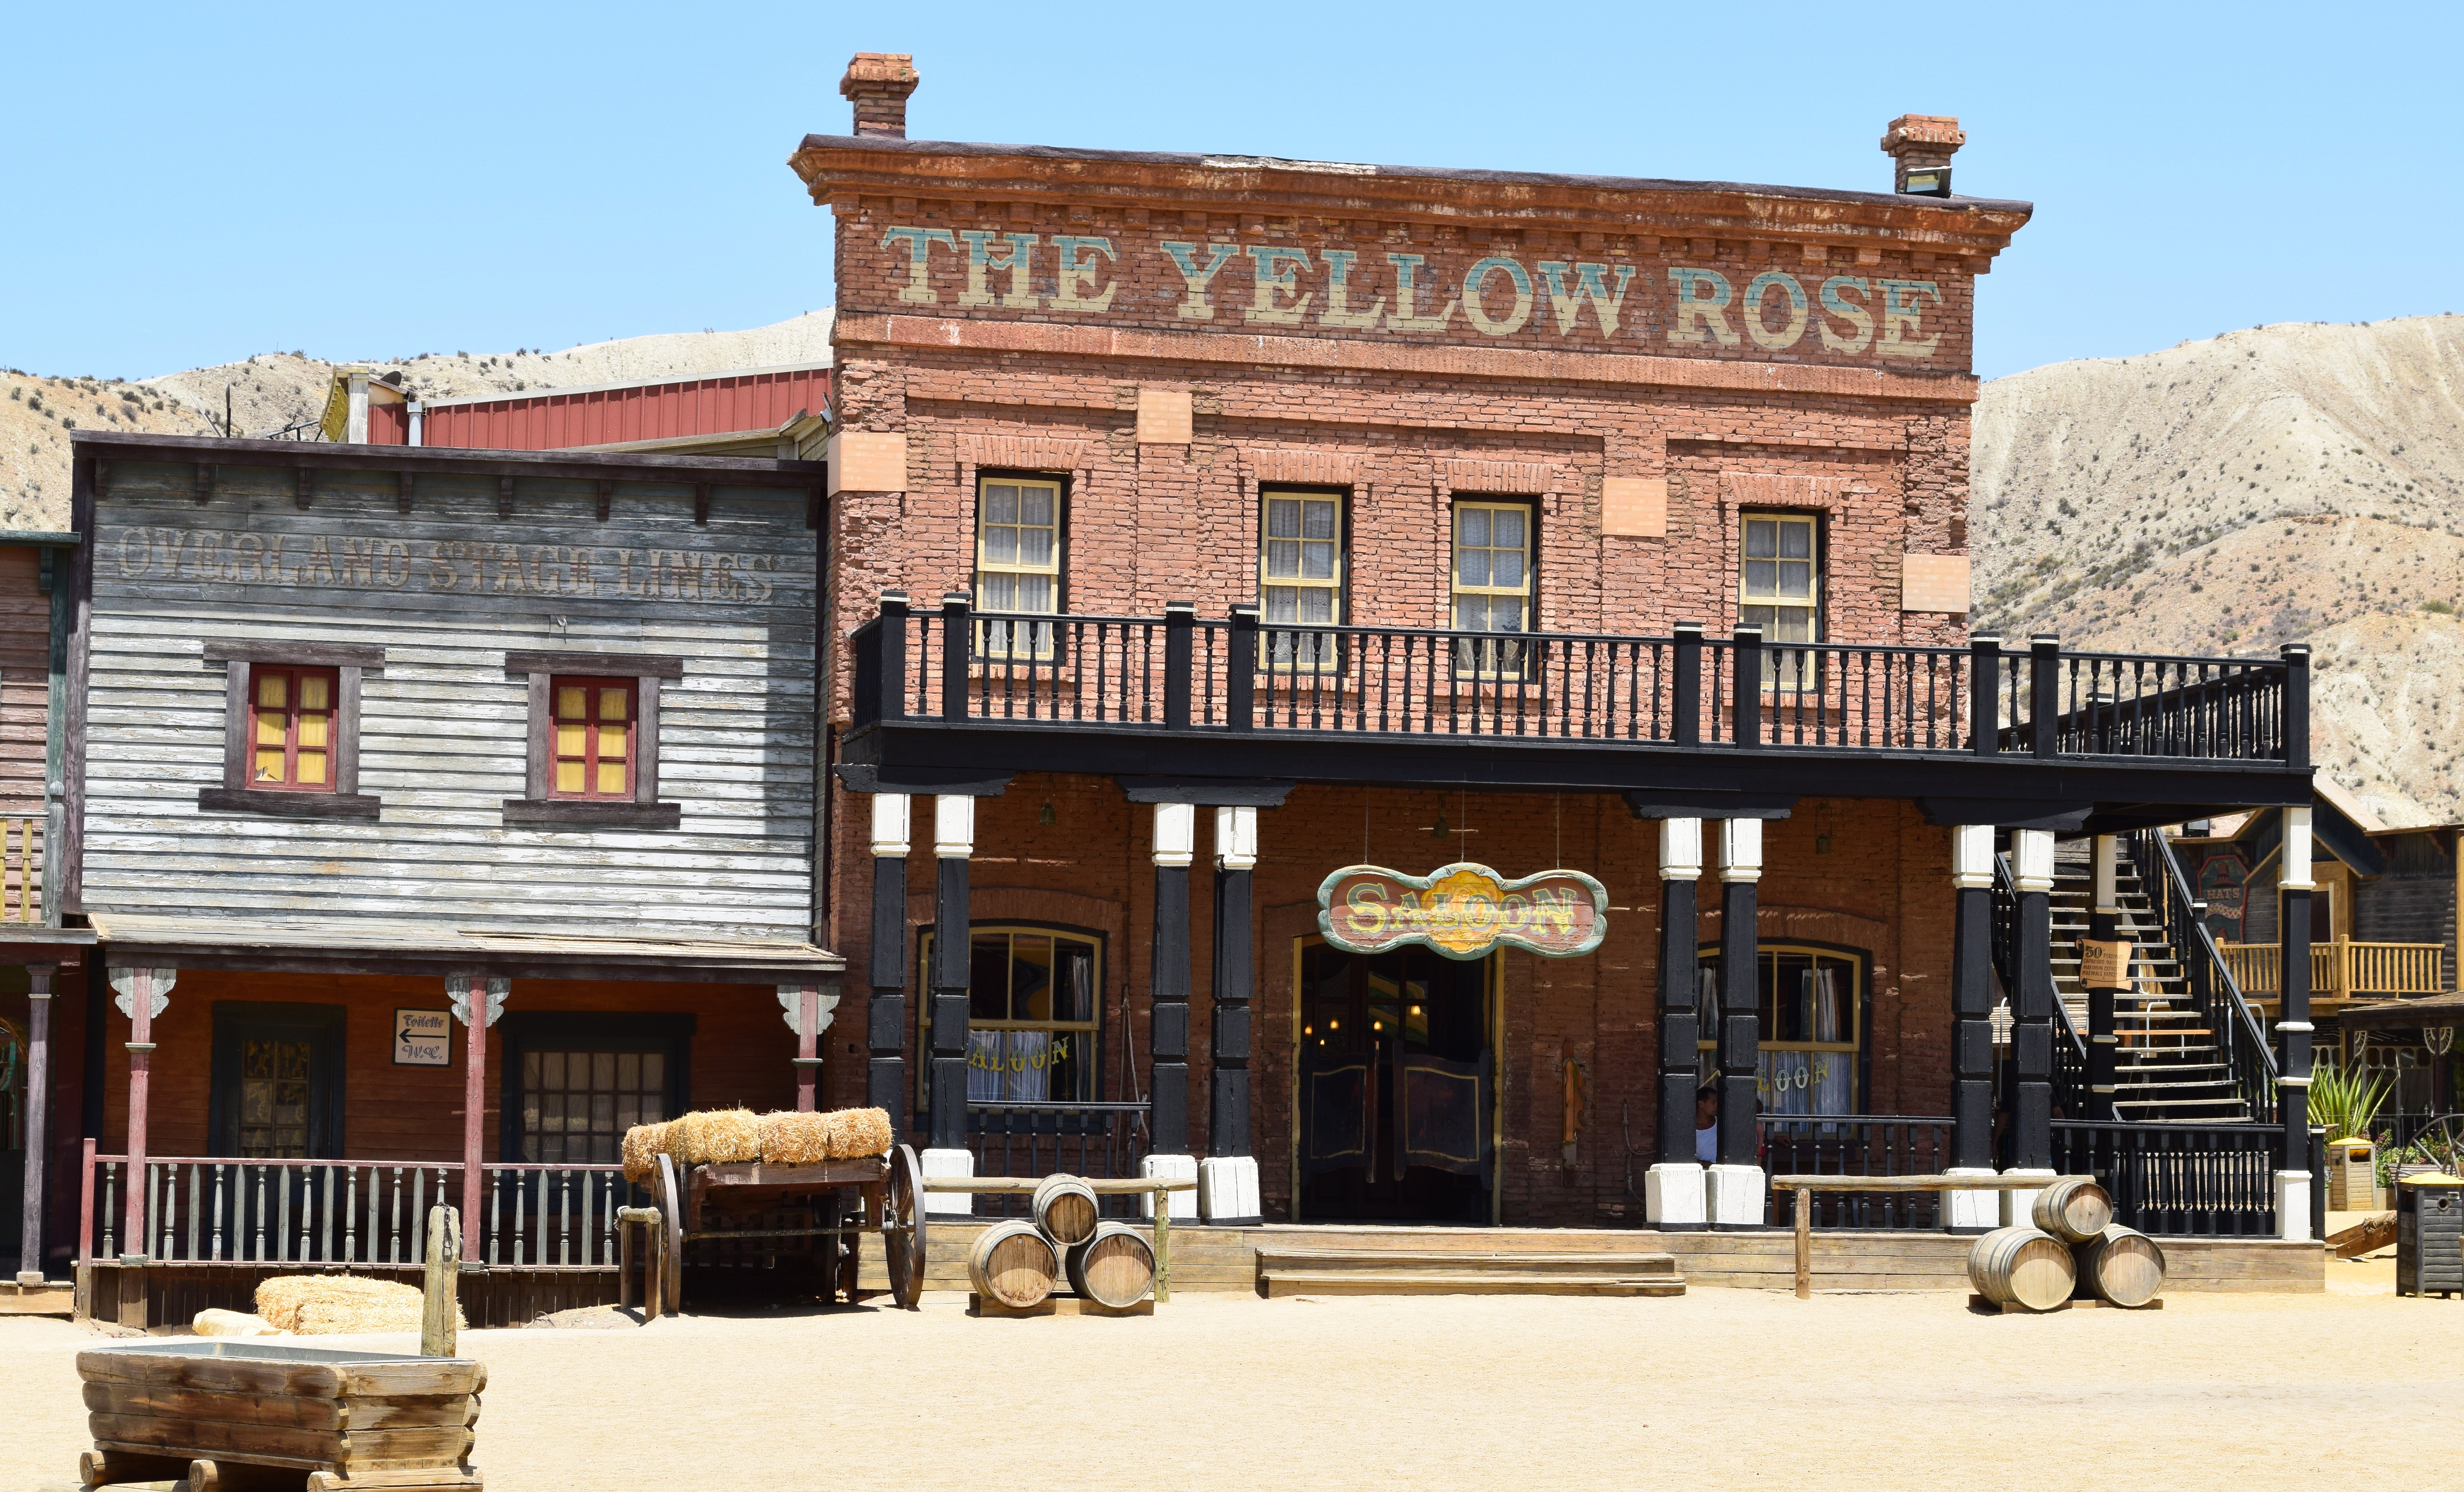
architecture, house, town, building, restaurant, palace, downtown, bar, facade, american, cowboy, estate, saloon, western style